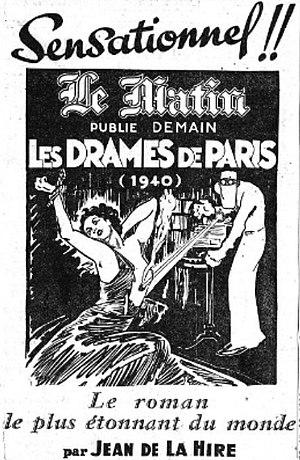
Encart publicitaire annonçant la prochaine parution du roman-feuilleton Les Drames de Paris en première page du quotidien Le Matin du 27/01/1941.
Le Nyctalope est un personnage de fiction français créé par Jean de la Hire. Tirant son nom de sa vision parfaite en pleine nuit, cet aventurier vit ses exploits grâce à ses activités d'explorateur, de détective, ainsi que d'agent des services secrets français.